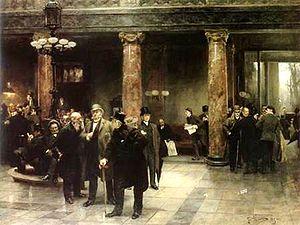
La société de l'Empire allemand ou société de l’Allemagne wilhelmienne est la société, comprenant l'ensemble de l'art, de la culture et des institutions, d'une période de l'Histoire de l'Allemagne correspondant au Deuxième Reich, sous les règnes de Guillaume Iᵉʳ, Frédéric III et enfin Guillaume II, le dernier Kaiser. Cette période historique s'ouvre avec le « Gründerzeit », le temps des fondateurs, et s'achève avec une phase de personnification autocrate du pouvoir par Guillaume II, le « wilhelminisme », qui aboutira finalement à la Première Guerre mondiale et la fin de l'Empire au terme de la défaite militaire allemande face aux forces alliées.
Ferdinand Brütt né le 13 juillet 1849 à Hambourg et mort le 6 novembre 1936 à Bergen est un peintre allemand.